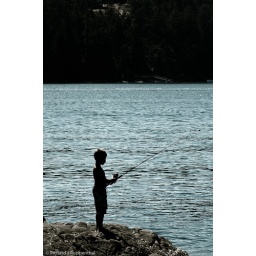
Young boy fishing off the rocks in the late afternoon.